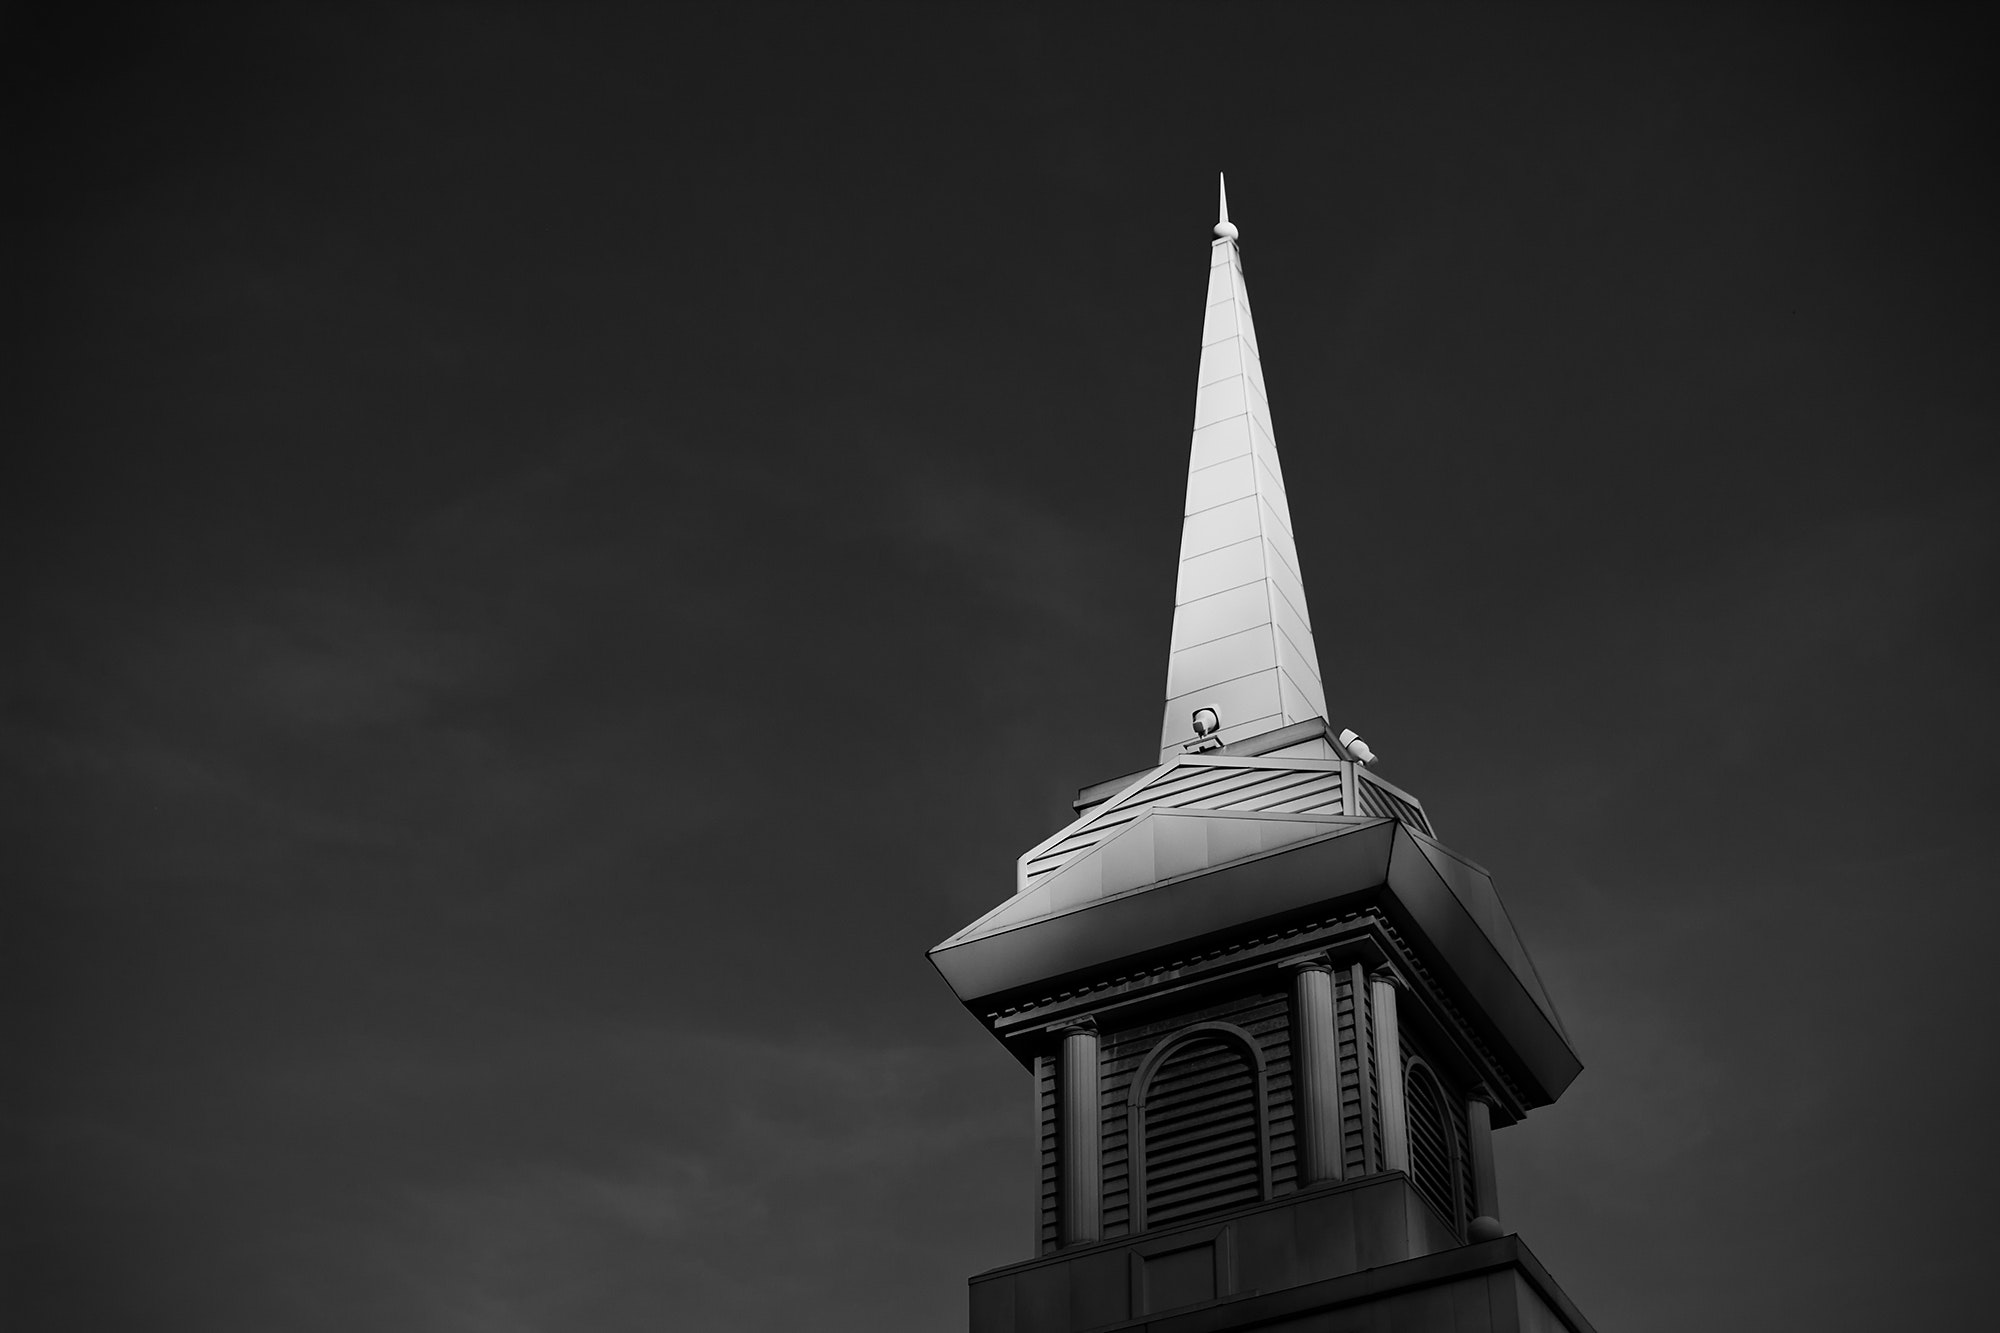
steeple, white, black, spire, tower, landmark, architecture, sky, monochrome, building, black and white, stock photography, photography, turret, monochrome photography, monument, church, style, city